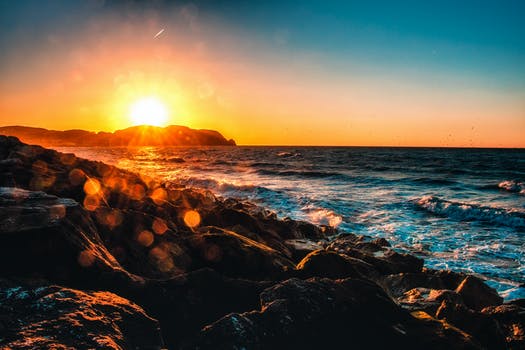
Label: No Watermark